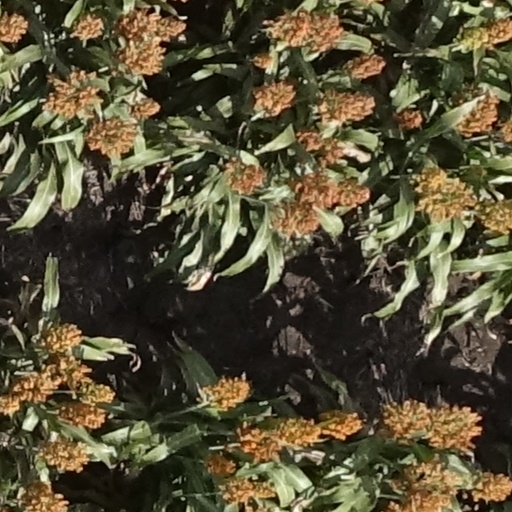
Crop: sorghum